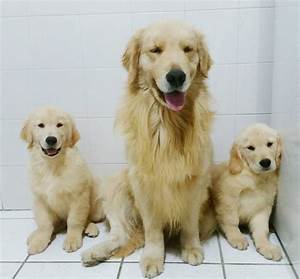
Label: cane